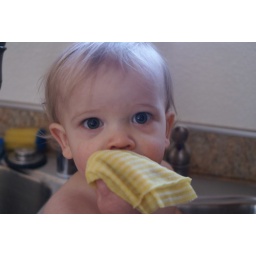
Nana giving me a bath in the kitchen sink at breakfast time